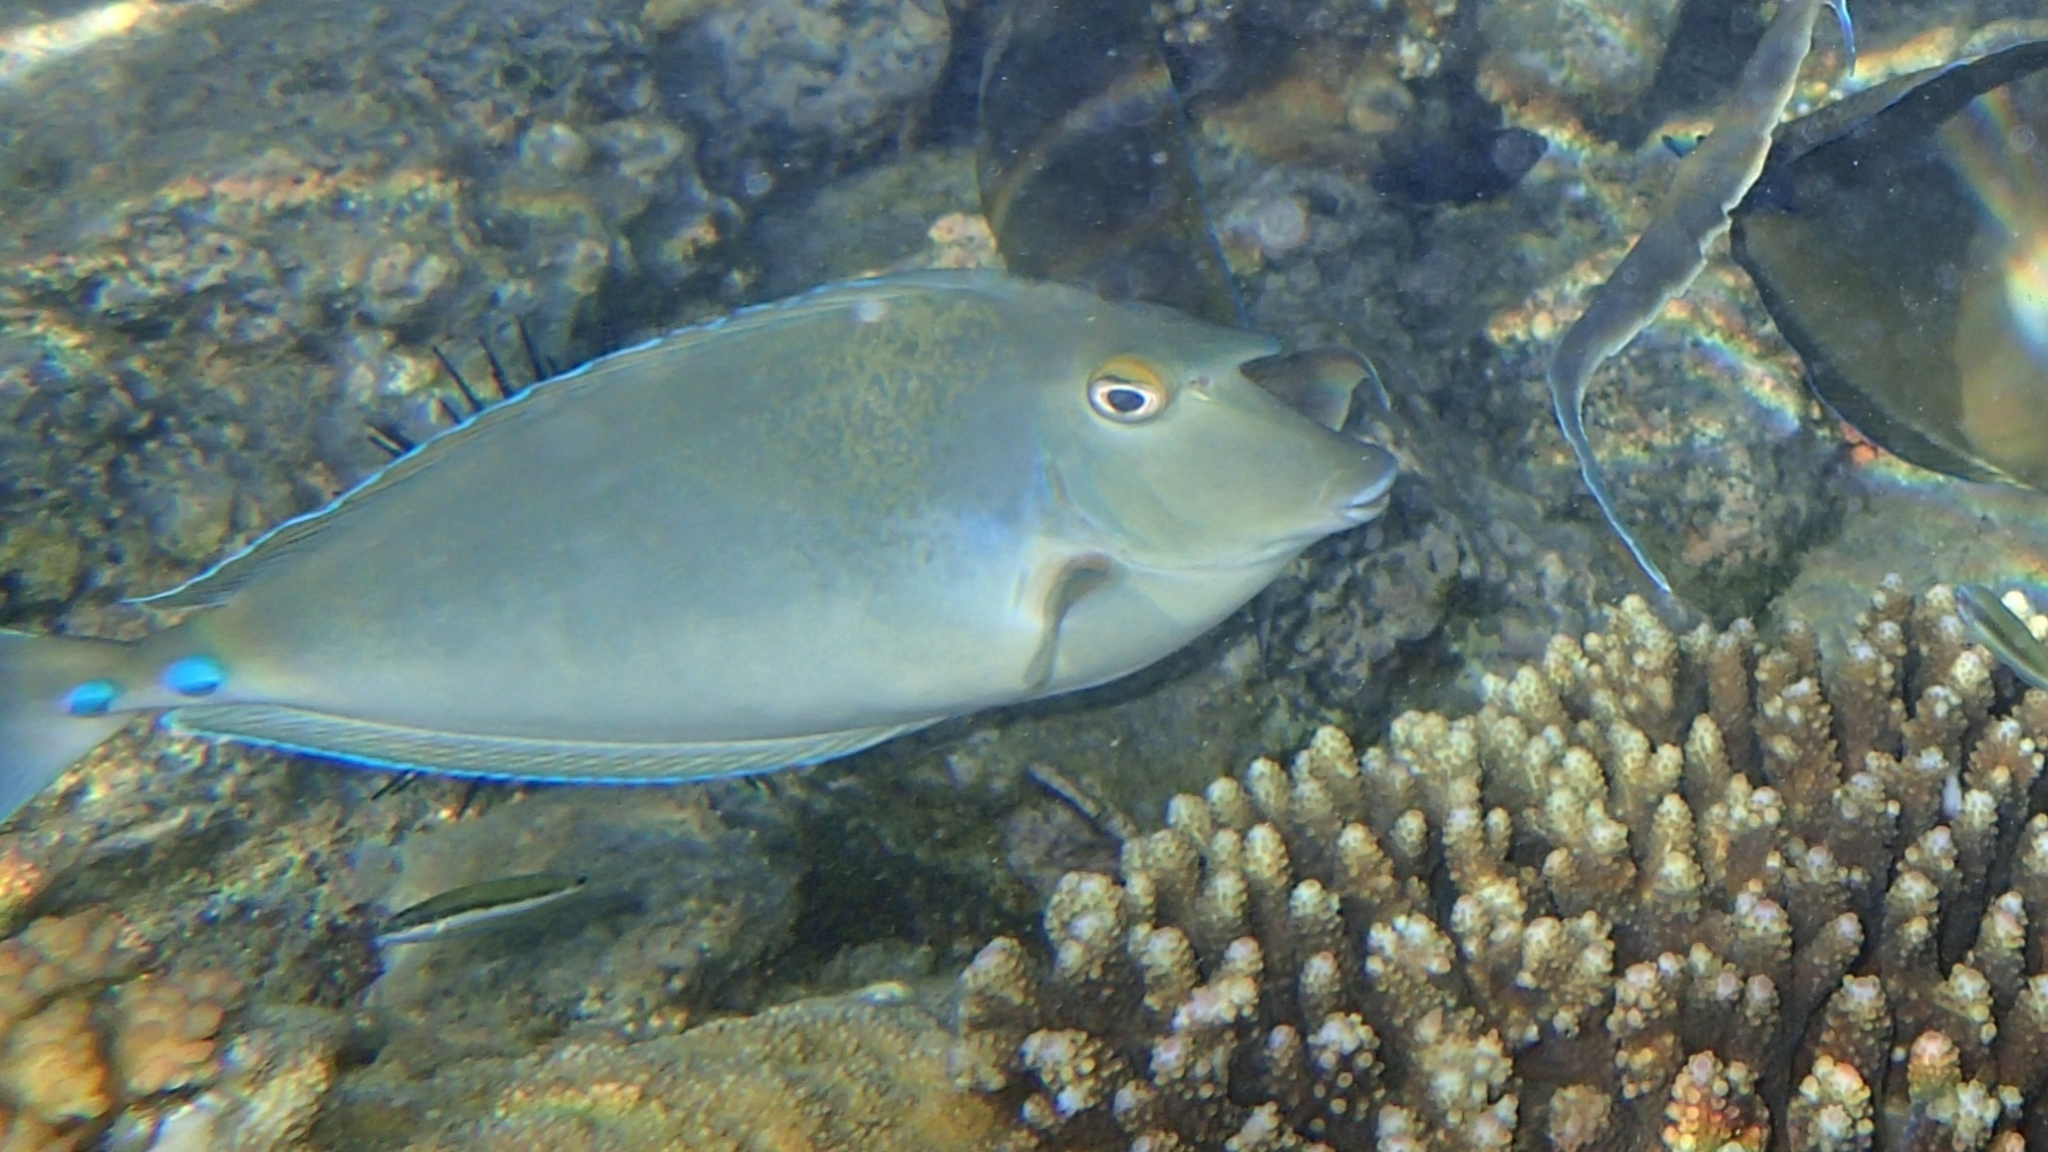
Naso unicornis (Bluespine Unicornfish)